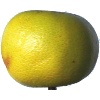
Label: Pomelo Sweetie 1